Wendy Sherman

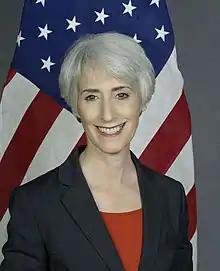
Sherman as under secretary of state for political affairs

On September 21, 2011, she was appointed to the position of under secretary of state for political affairs by Secretary Hillary Clinton. In this capacity, Sherman led the US team during six negotiating rounds between Iran and six world powers about Tehran's nuclear program and was the fourth-highest-ranking member of the department.